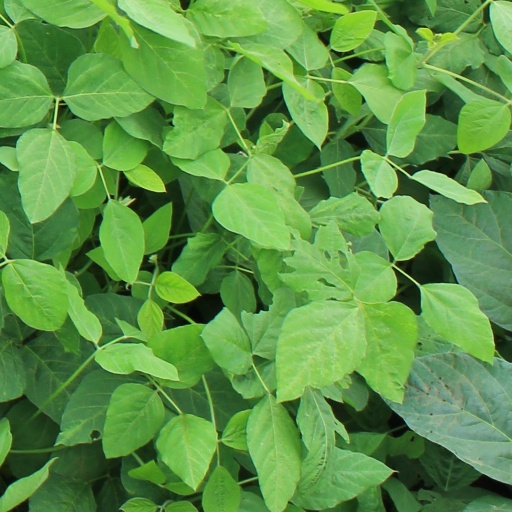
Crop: soybean